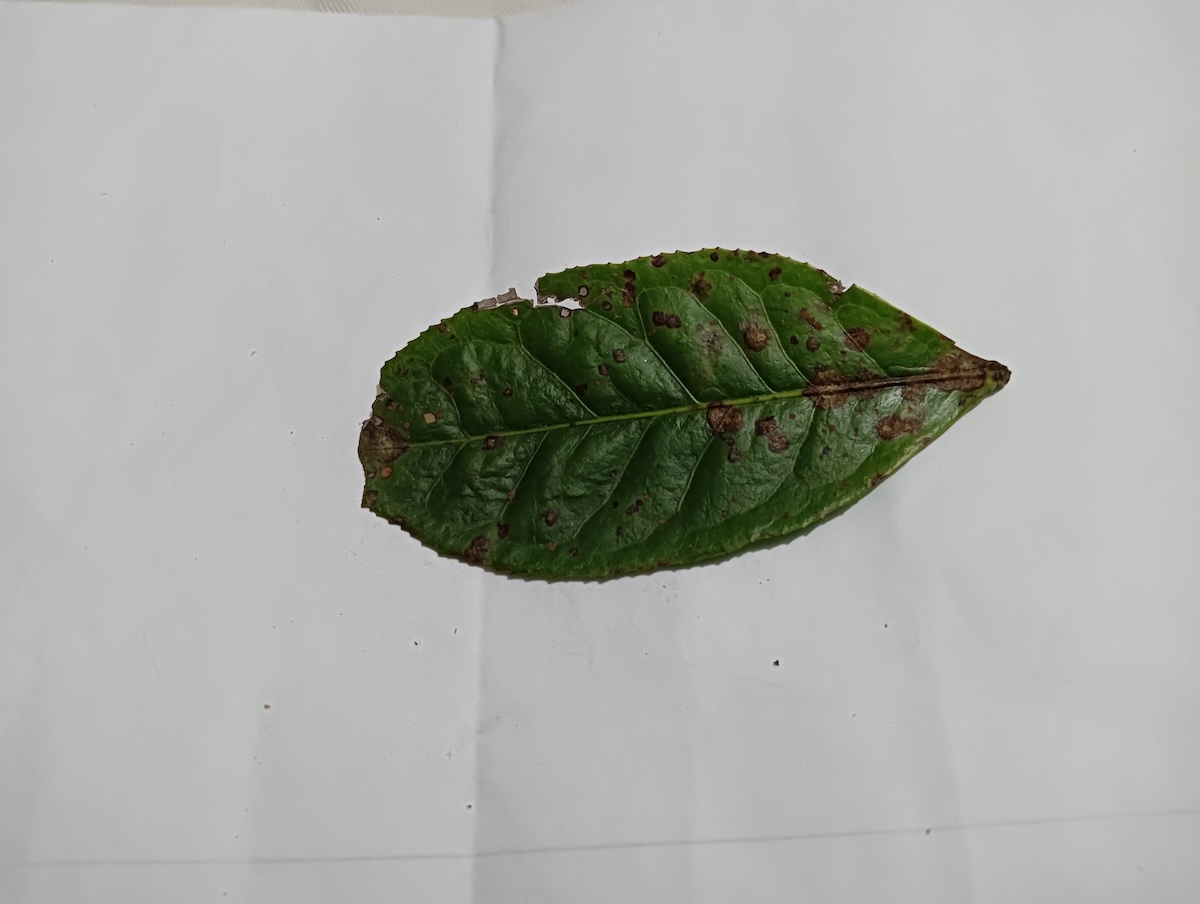
Label: Brown Blight